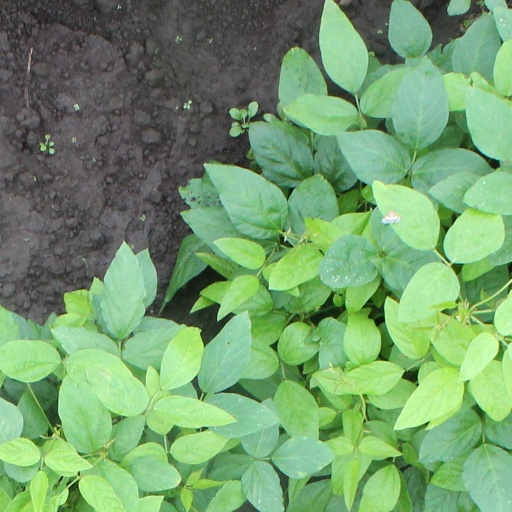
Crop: soybean